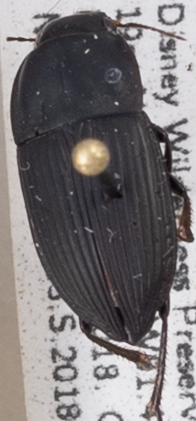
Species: Anisodactylus haplomus
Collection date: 2018-04-10
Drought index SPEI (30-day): -0.71
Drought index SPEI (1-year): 0.47
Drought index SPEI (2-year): -0.03